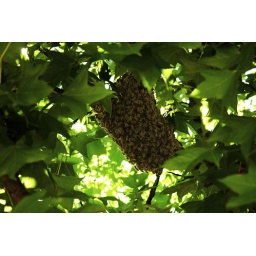
Just walking around town taking photos when we passed a small tree with loud buzzing. This is what we found.